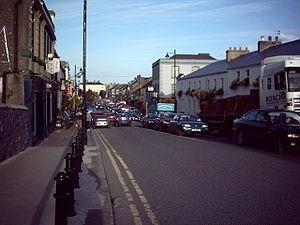
Mullingar est une ville du centre de l'Irlande, à 80 kilomètres de Dublin. Elle est le centre administratif du comté de Westmeath en Irlande et est le siège du diocèse catholique de Meath. La ville comptait 20 103 habitants au recensement de 2010, ce qui en fait la plus grande ville dans le comté de Westmeath. La ville dispose de services tels que des bibliothèques, des écoles secondaires, des gymnases, des centres artistiques, une gare ou encore le stade de la GAA : le Cusack-park.
Le comté de Westmeath est une circonscription administrative de la République d'Irlande située dans la province du Leinster dans les Irish midlands. Westmeath est bordé par les comtés de Cavan, Longford, Meath, Offaly et de Roscommon. Il fait 1 764 km² pour 86 164 habitants.